Marijn de Vries

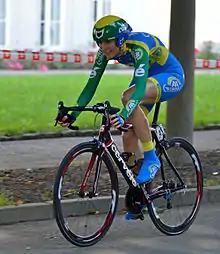
De Vries in 2012

Marijn de Vries (born 19 November 1978) is a Dutch journalist and former racing cyclist. De Vries took up bicycle racing in 2008 whilst working as a reporter for the Dutch TV programme "". She subsequently attempted to turn professional as part of a radio documentary she made, leading to her joining Leontien van Moorsel's Leontien.nl team in 2010. She competed in the 2013 UCI women's team time trial in Florence.